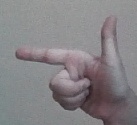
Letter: yaa